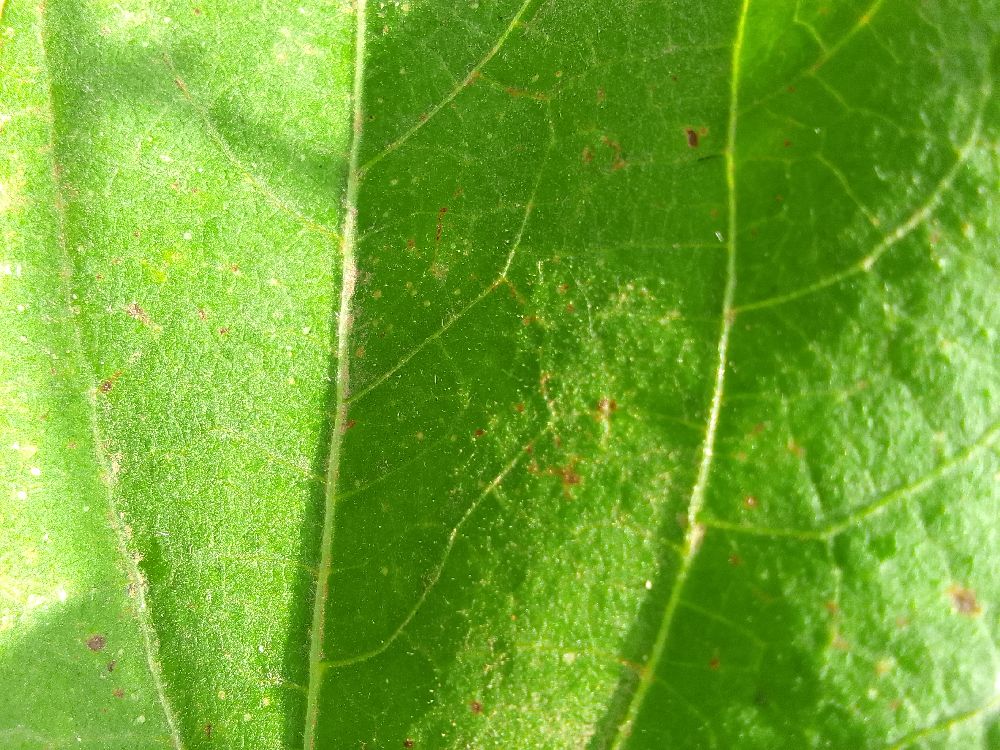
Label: healthy